Date Bait

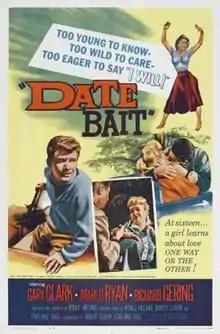

Date Bait is a 1960 American film directed by O'Dale Ireland. Filmgroup released the film as a double feature with "High School Caesar".